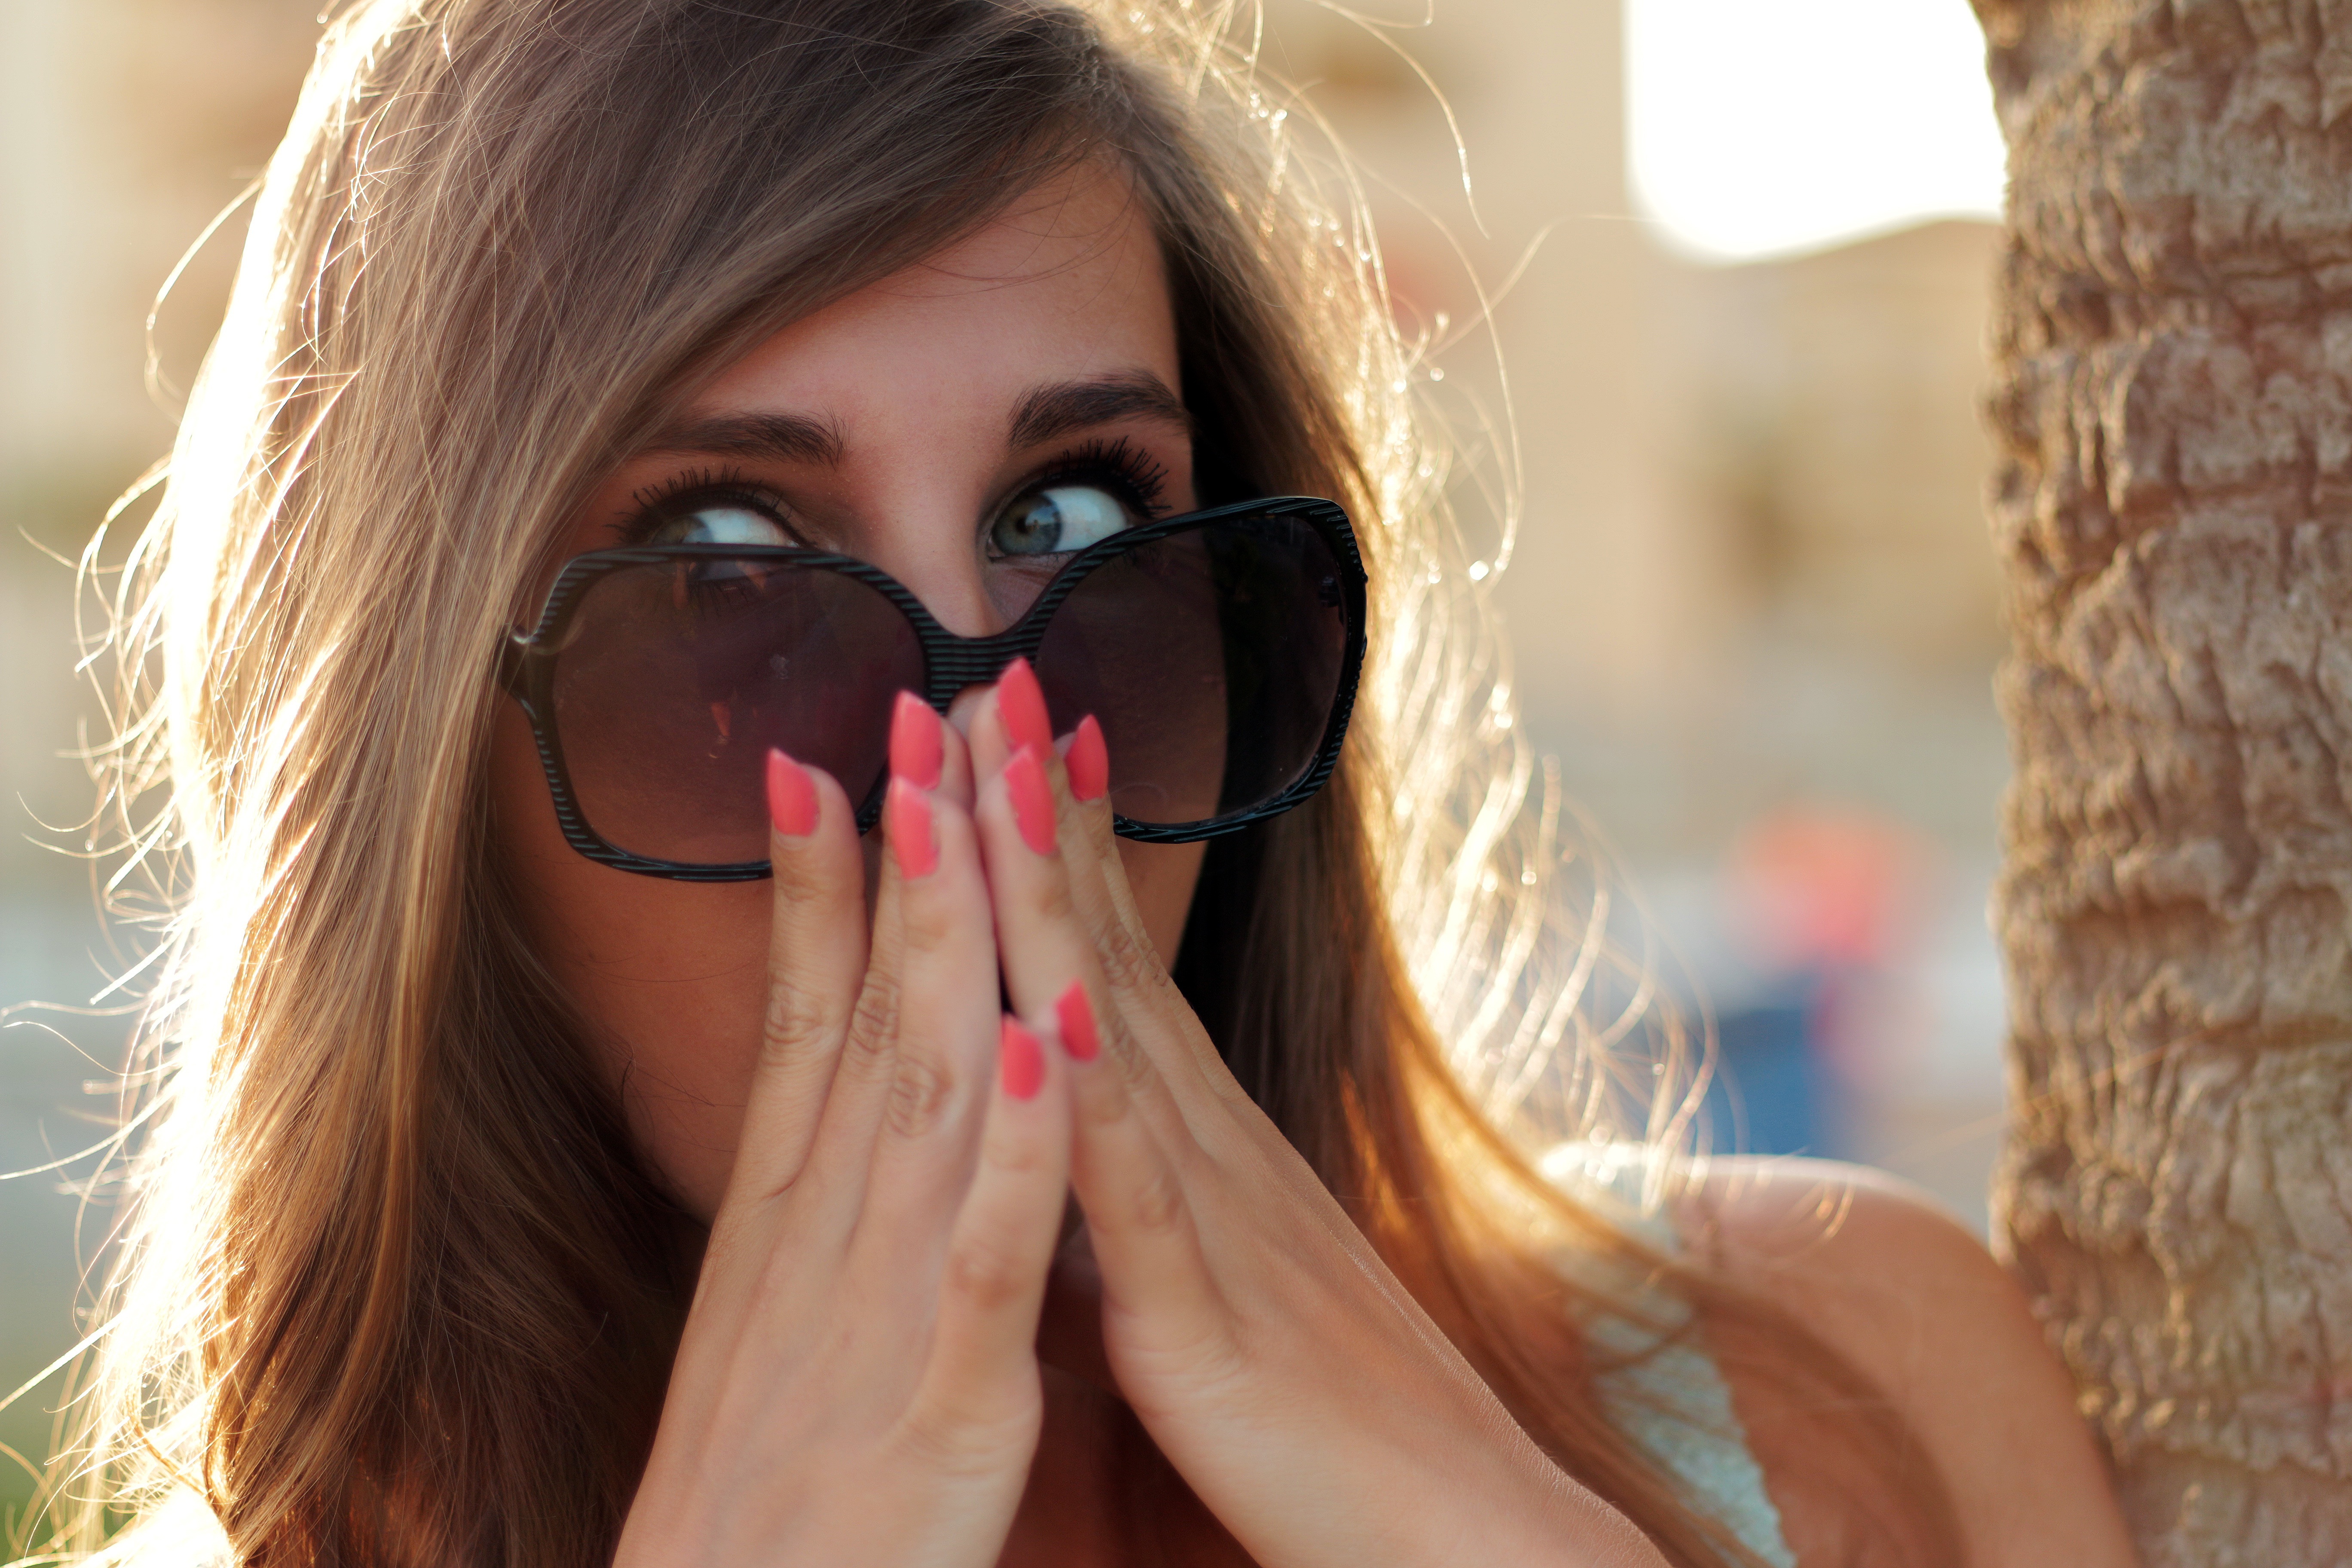
hand, person, people, girl, woman, hair, brunette, portrait, model, young, finger, red, color, fresh, fashion, ear, facial expression, lip, hairstyle, smile, mouth, close up, human body, face, nose, girls, sunglasses, eye, glasses, head, skin, beauty, beautiful, blond, organ, emotion, surprised, interaction, brown hair, sense, vision care